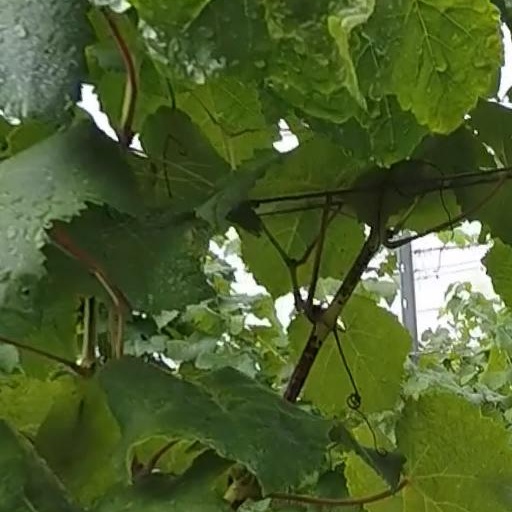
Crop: grape